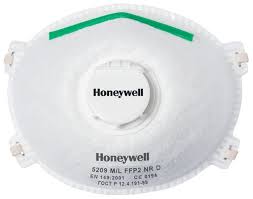
Waste category: trash